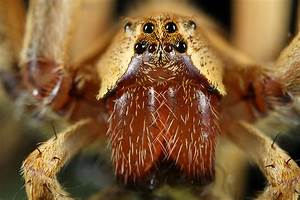
Label: ragno